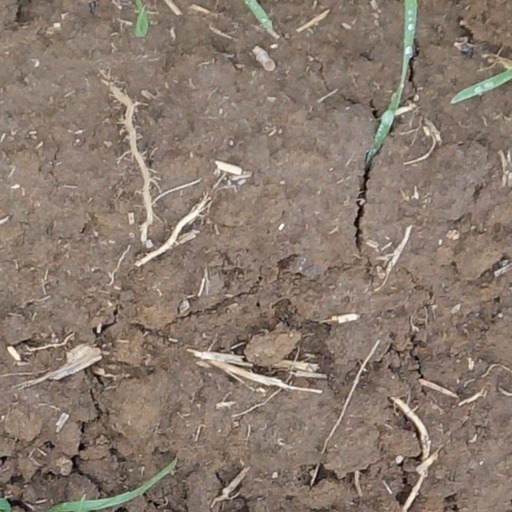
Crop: wheat